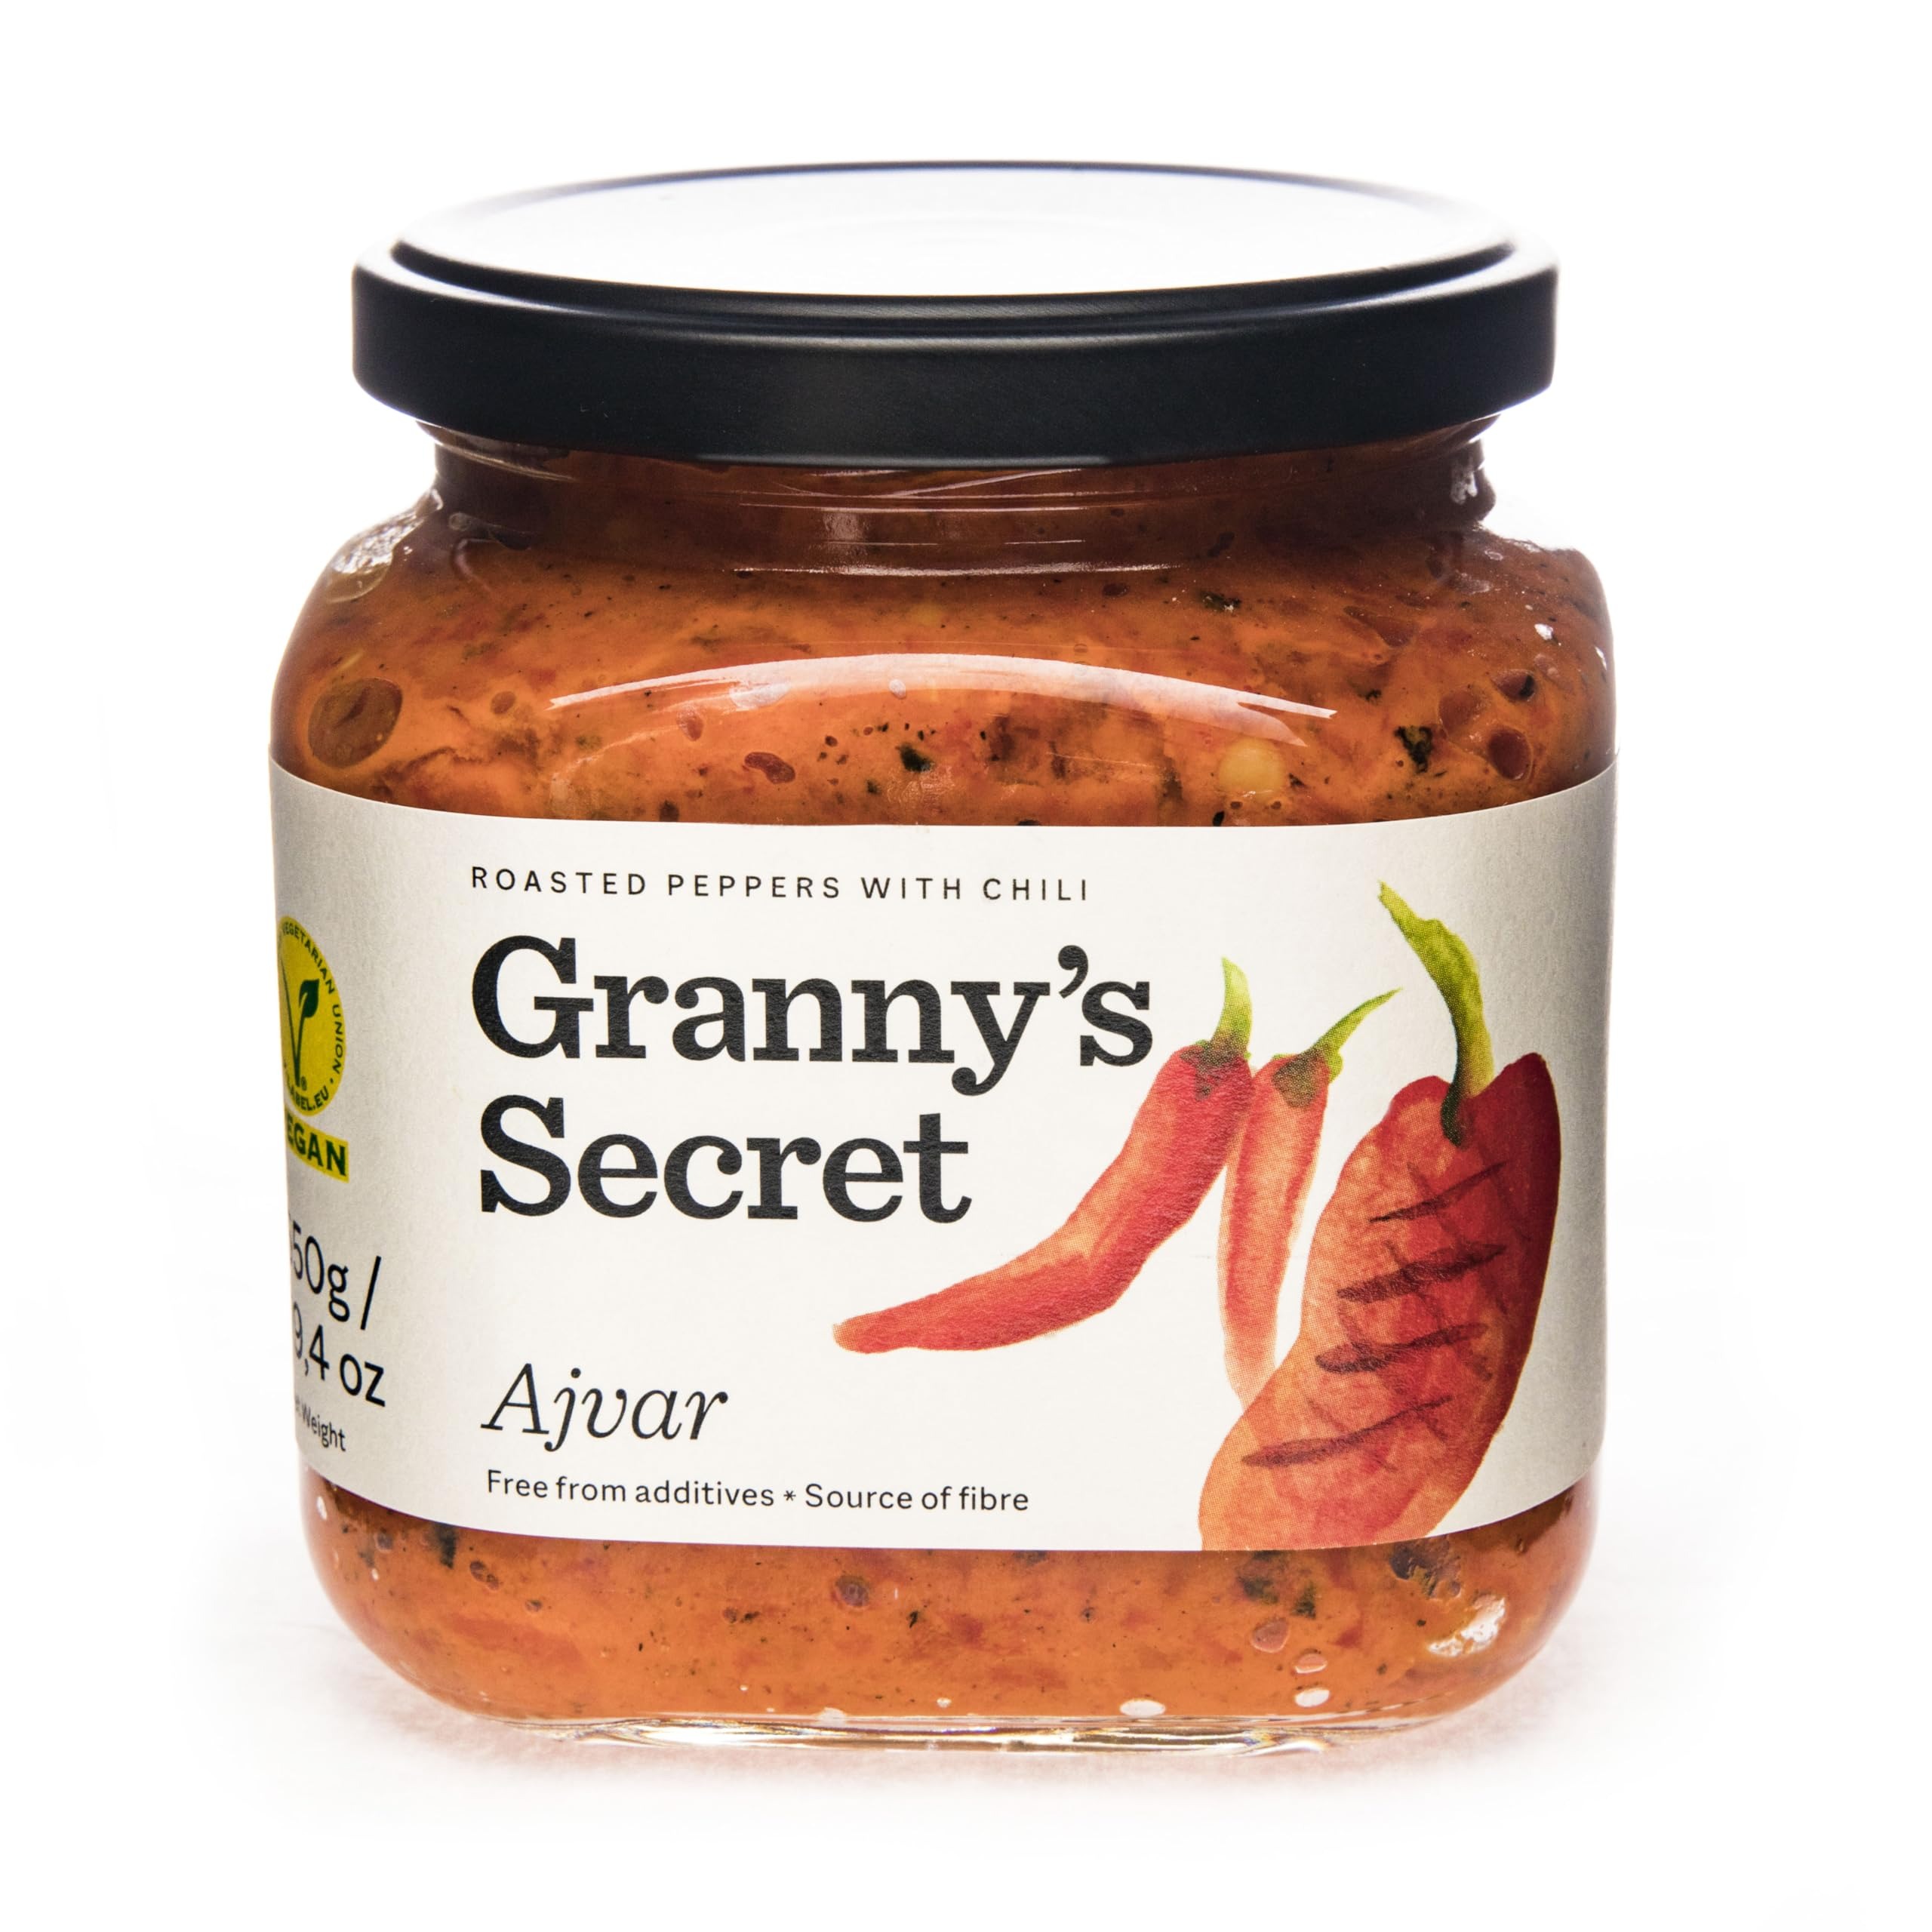
Item Name: Granny's Secret Ajvar Roasted Pepper & Chili, 550 Gram
Bullet Point 1: Product Type:Grocery
Bullet Point 2: Item Package Dimension:6.0 " L X5.0 " W X 4.0 " H
Bullet Point 3: Item Package Weight:0.9 kg
Bullet Point 4: Country Of Origin: Serbia
Value: 550.0
Unit: gram

Price: 8.98